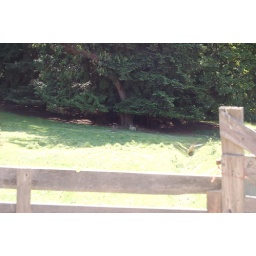
There was another sheep sitting under a tree, making cute noises.